Thomas Booth

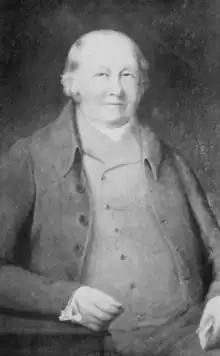

Booth was owner and farmer of the estate of Killerby near Catterick, Yorkshire, where, in 1790, he turned his particular attention to the breeding of shorthorns, selecting his cows from Mr. Broader of Fairholme, and the bulls from the stock of his contemporaries, Messrs. Robert and Charles Colling. His great aim was to raise a useful class of animals, that, besides possessing beauty of form, would milk copiously, fatten readily, and when slaughtered turn out satisfactorily to the butcher. With these views he sought to reduce the bone of the animal, especially the length and coarseness of the legs, the prominency of the hips, the heavy bones of the shoulders, and those unsightly projections called shoulder points, which previously were great defects in the unimproved shorthorns. In these efforts he was most successful, and his cows and bulls for many years carried away the highest prizes at the chief exhibitions of stock. About the period of 1814 he was considered to be the most enterprising and skilful improver of cattle in his district, if not of his day.